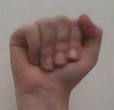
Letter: saad